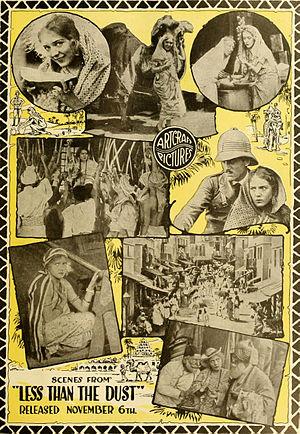
Miss Bengali est un film muet américain de John Emerson, sorti en 1916.